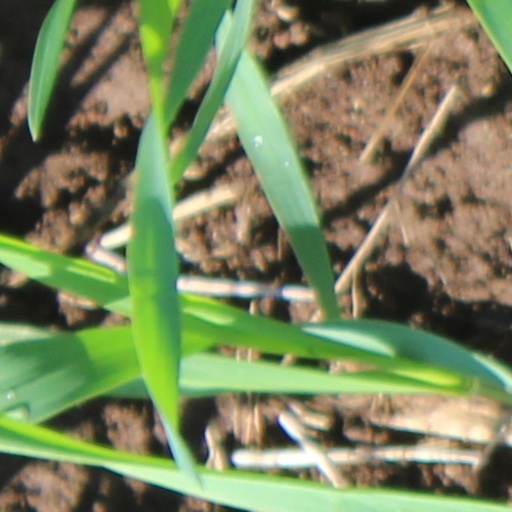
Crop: wheat